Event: Nepal Earthquake
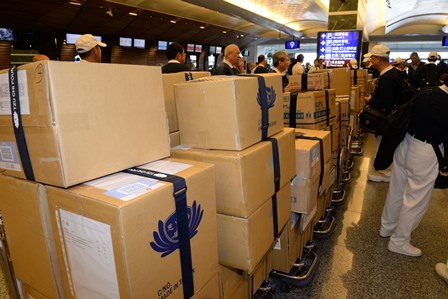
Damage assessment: no_damage